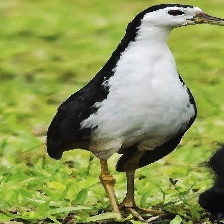
Species: WHITE BREASTED WATERHEN
Scientific name: AMAURORNIS PHOENICURUS
ImageNet parent category: european_gallinule